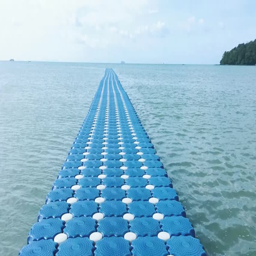
floating path in the sea time lapse